Sky position (RA, Dec in degrees): 209.135, -1.424
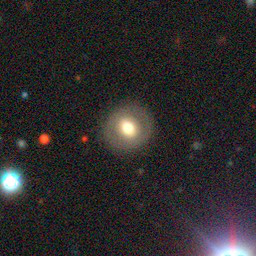
Galaxy morphology: Round Smooth Galaxies